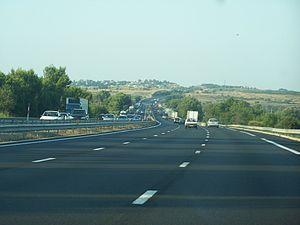
L'autoroute A9 (La Languedocienne) en direction de Montpellier près de la sortie du département de l'Aude.
L'autoroute A9, dite La Languedocienne et La Catalane, est une autoroute française qui commence par la bifurcation de l'A7 à Orange en direction de Marseille, ou en direction de Lyon via l'échangeur d'Orange sur la commune d'Orange. Elle se termine à la frontière espagnole, au raccordement avec l'autoroute espagnole AP-7, sur la commune du Perthus, dans les Pyrénées-Orientales. Elle fait partie des routes européennes E15 et E80.
L'Occitanie est une région administrative française créée par la réforme territoriale de 2014 comportant 13 départements, et qui résulte de la fusion des anciennes régions Languedoc-Roussillon et Midi-Pyrénées. Temporairement appelée Languedoc-Roussillon-Midi-Pyrénées, le nom « Occitanie » est officiel depuis le 28 septembre 2016 et effectif depuis le 30 septembre 2016. S'il est sous-titré « Pyrénées-Méditerranée » par le conseil régional, ce sous-titre n'apparaît pas dans le Journal officiel de la République française. Le conseil régional est présidée par Carole Delga depuis le 4 janvier 2016, et son chef-lieu est Toulouse.
La France comptait en 2014, un réseau autoroutier d'environ 11 882 km, dont 9 048 km à péage, à travers tout le pays. Il s'agit du quatrième réseau mondial et du sixième en incluant les voies express d'au moins 2 × 2 voies. En effet, certaines régions comme la Corse et une grande partie de la Bretagne ne disposent pas d'autoroutes mais de voies express. Ainsi, neuf départements ne sont desservis par aucune autoroute structurante, en partie à cause du relief : l'Ardèche, la Charente, la Haute-Corse, la Corse-du-Sud, les Côtes-d'Armor, le Finistère, le Gers, le Morbihan et la Haute-Saône. Tous le sont en revanche par des voies express. L'outre-mer ne possède qu'une seule autoroute : l'autoroute A1, en Martinique.